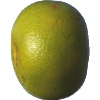
Label: Pomelo Sweetie 1